Bruno Mantovani

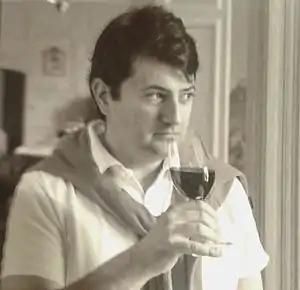
Bruno Mantovani

Bruno Mantovani (born 8 October 1974) is a French composer. He has been awarded first prizes from the Conservatoire de Paris which he joined in 1993. His work has been commissioned by the French government as well as other organizations. In September 2010 he was appointed to the post of director of the Paris Conservatory.